S. K. Pottekkatt

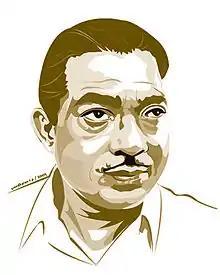

Sankarankutty Kunjiraman Pottekkatt (14 March 1913 – 6 August 1982) was an Indian writer of Malayalam literature, traveller, and politician from Kerala. Best known for his travelogues, he has authored nearly 60 books, which include 10 novels, 24 collections of short stories, three anthologies of poems, 18 travelogues, four plays, a collection of essays and a couple of books based on personal reminiscences.